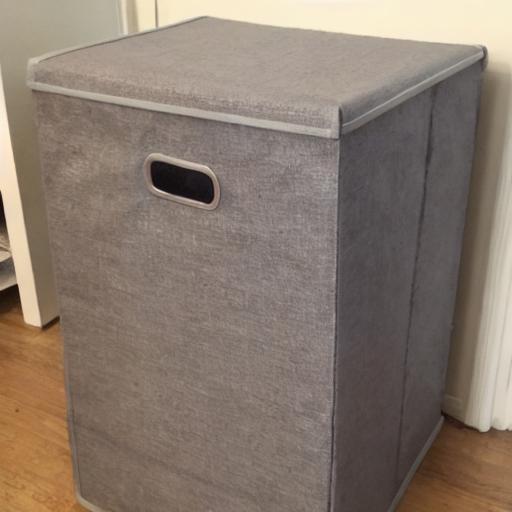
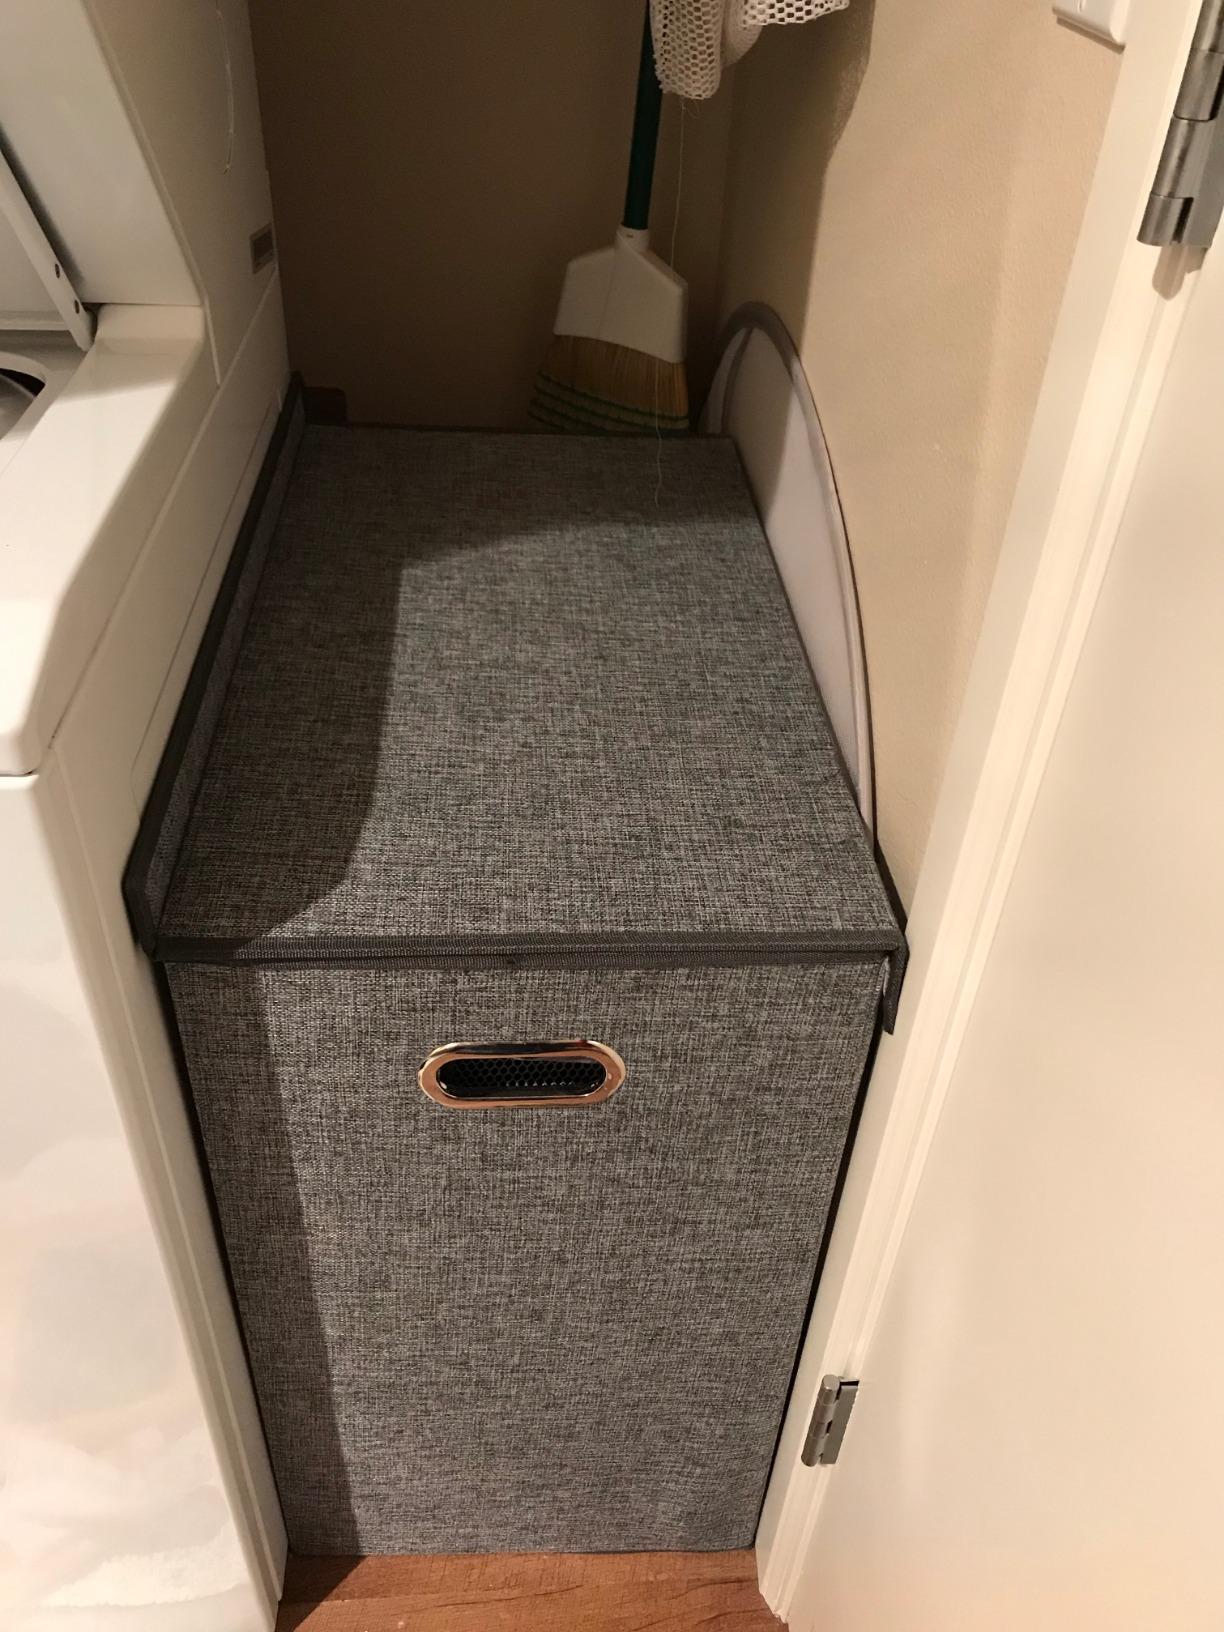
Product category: items_hamper
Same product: no